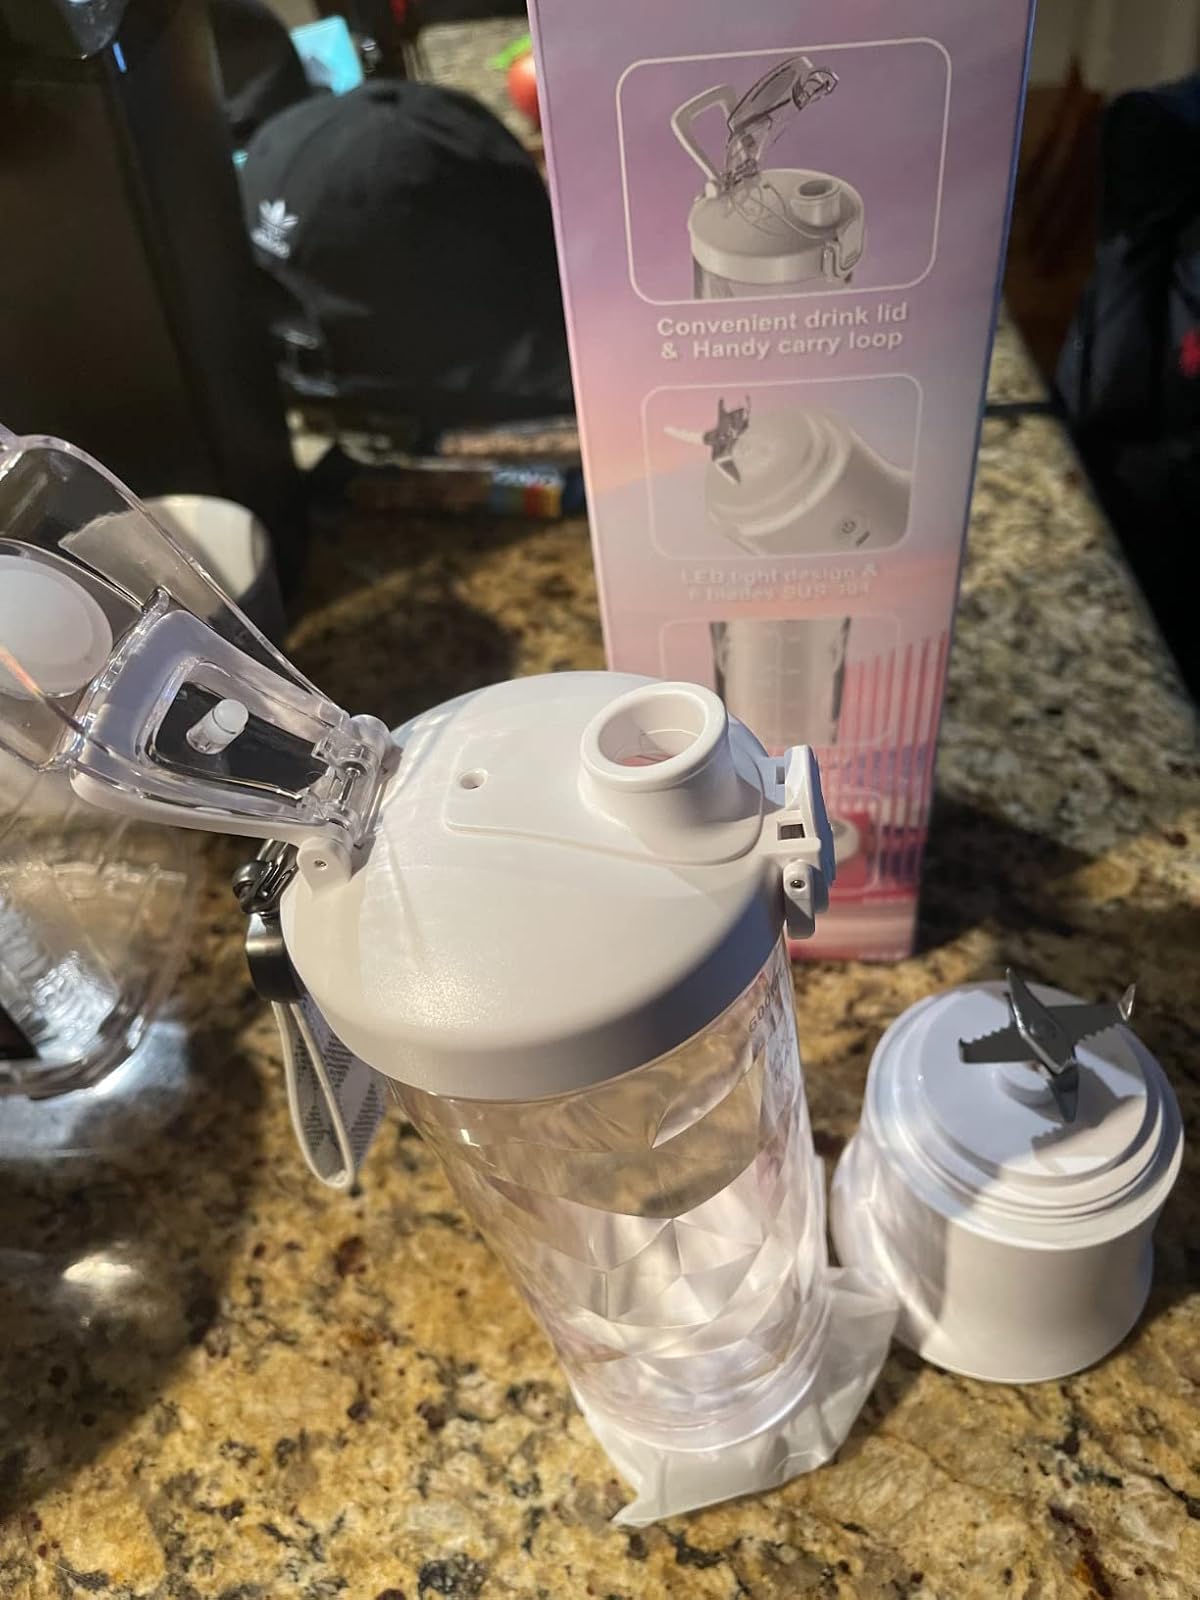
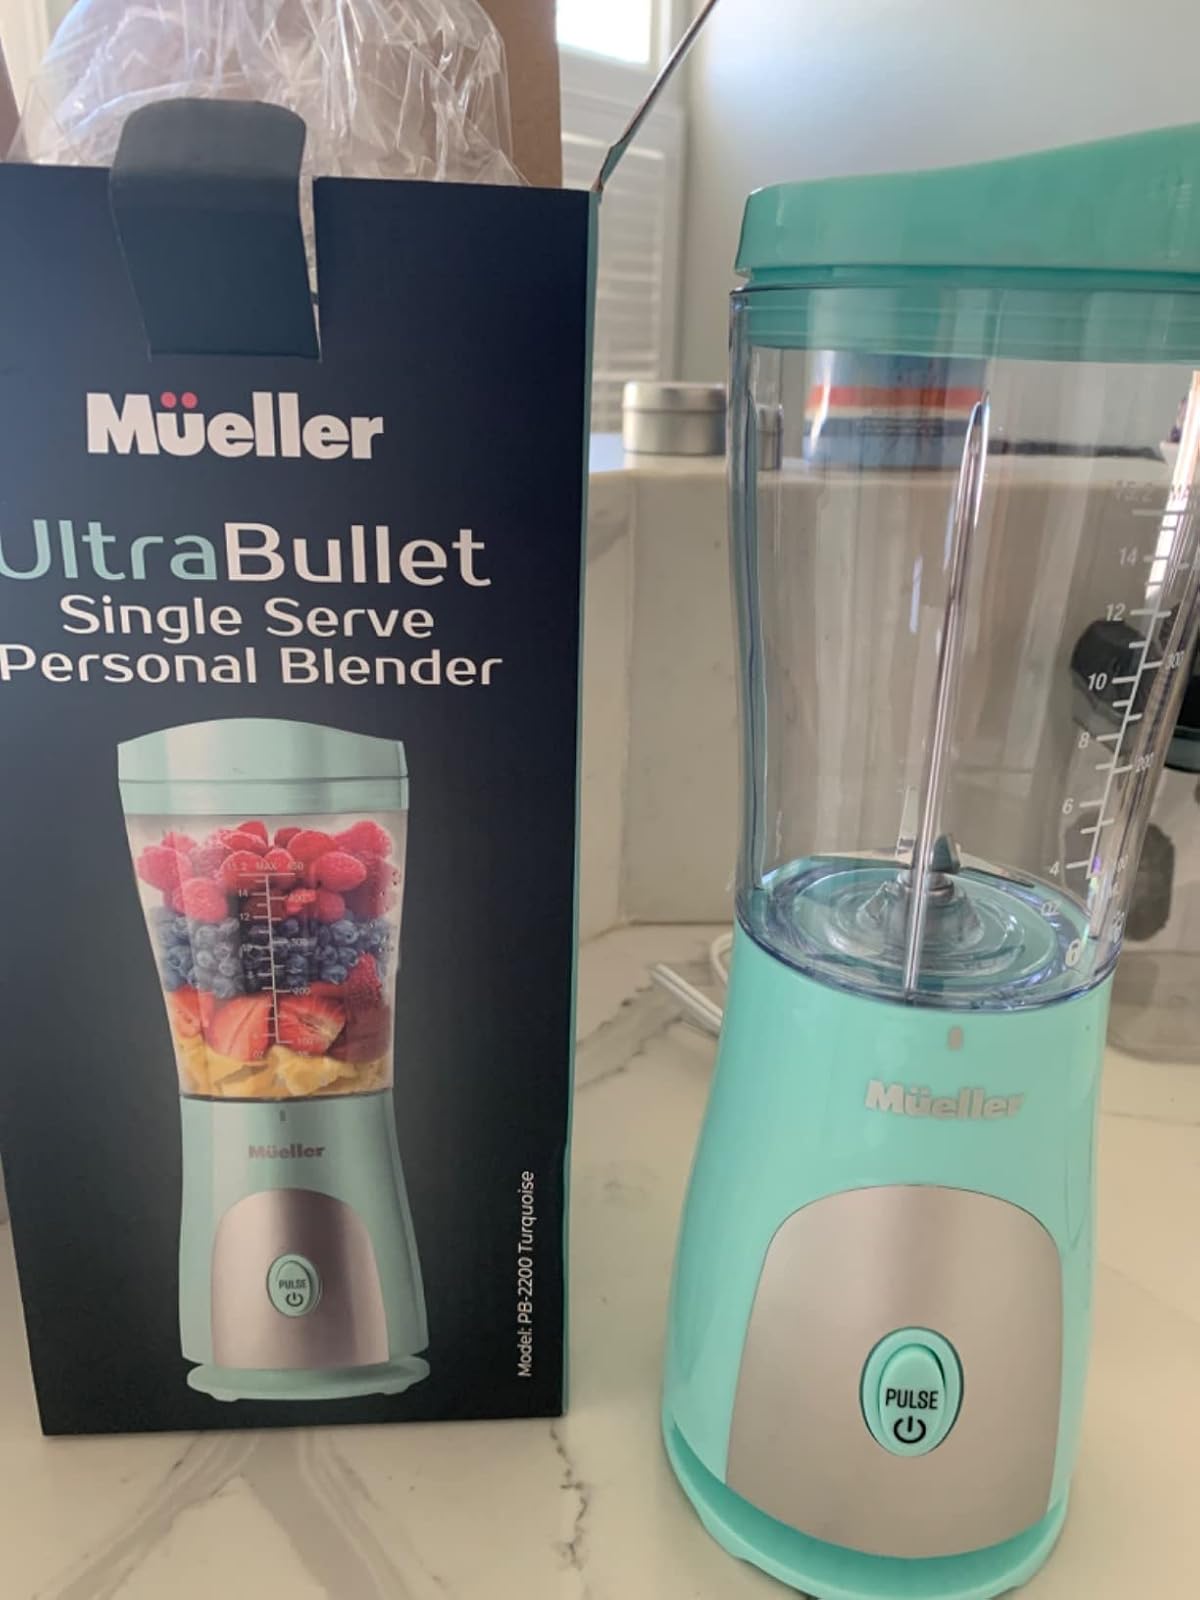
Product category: items_blender
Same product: no